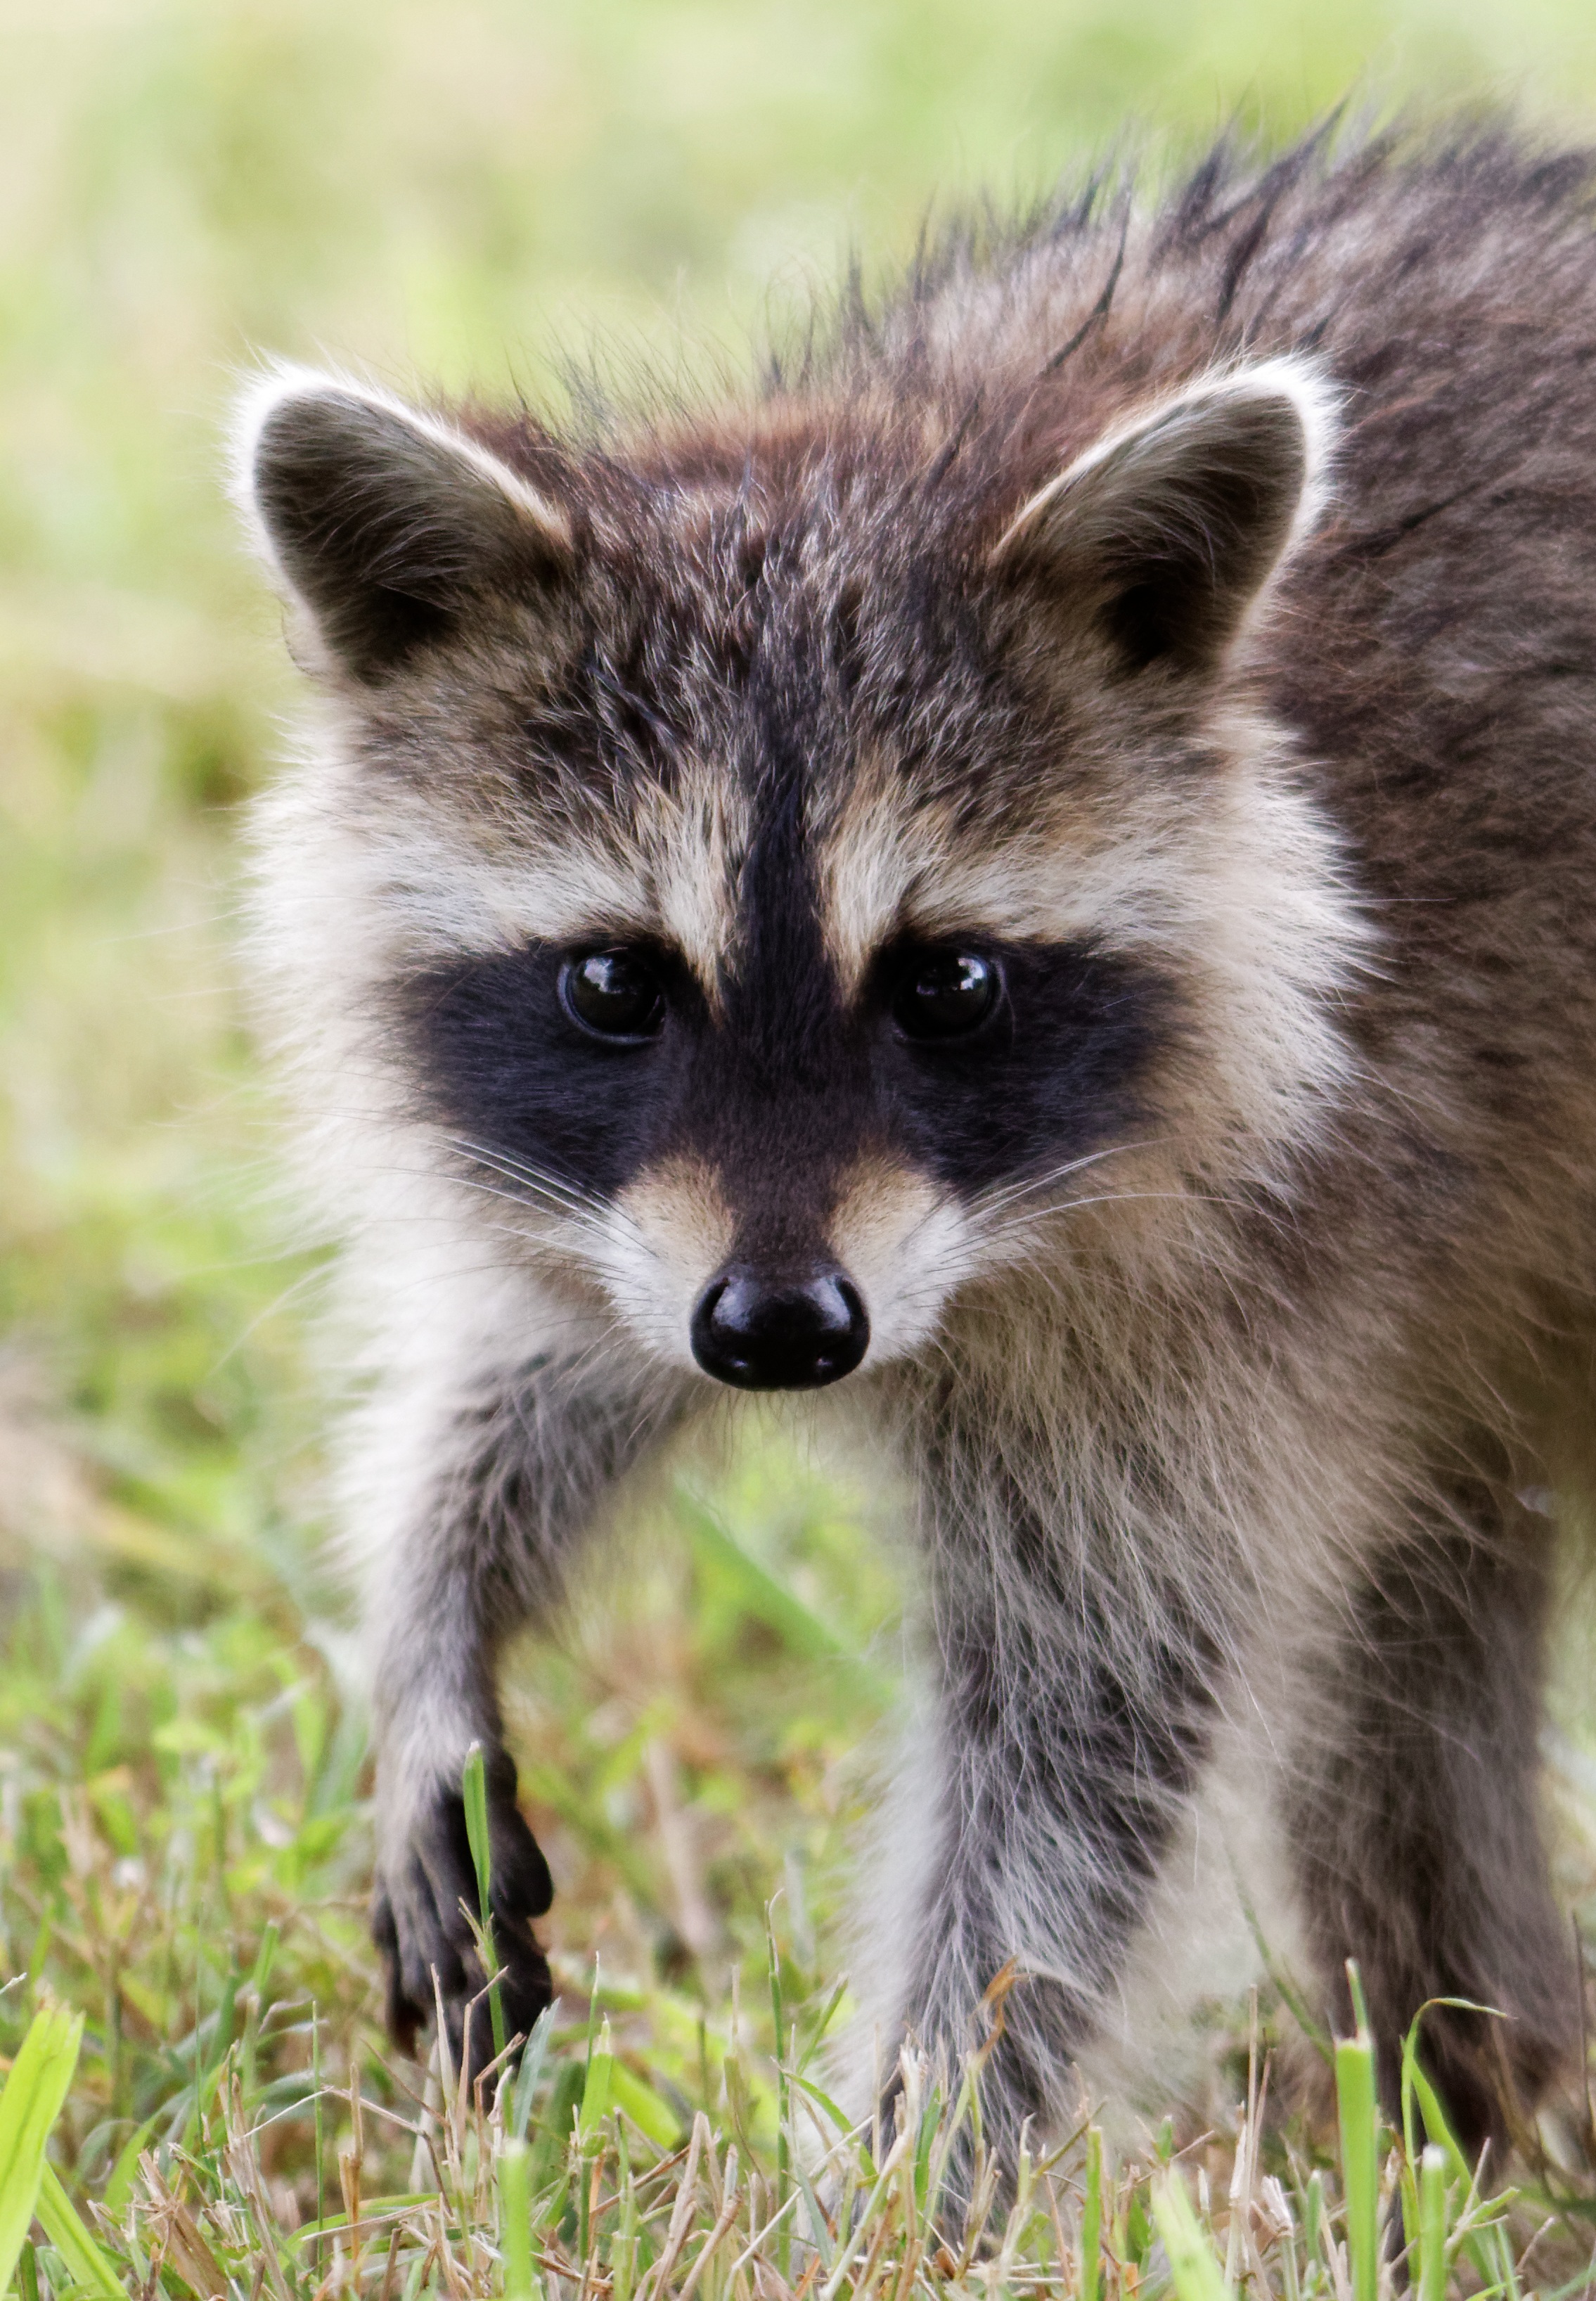
nature, grass, sweet, animal, cute, wildlife, fur, young, mammal, fox, baby, fauna, close up, eyes, whiskers, raccoon, snout, organism, coon, procyon, procyonidae, viverridae, terrestrial animal